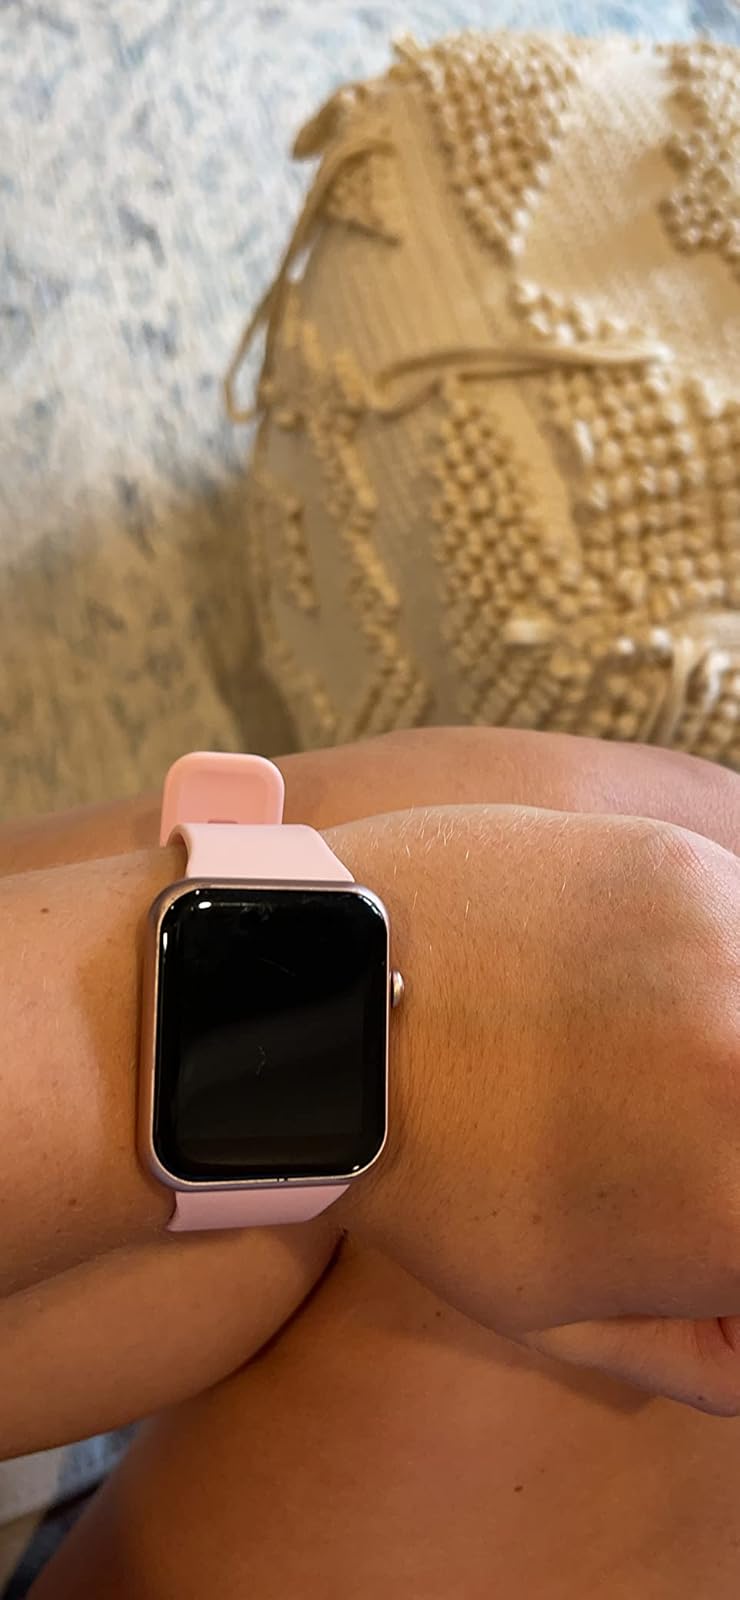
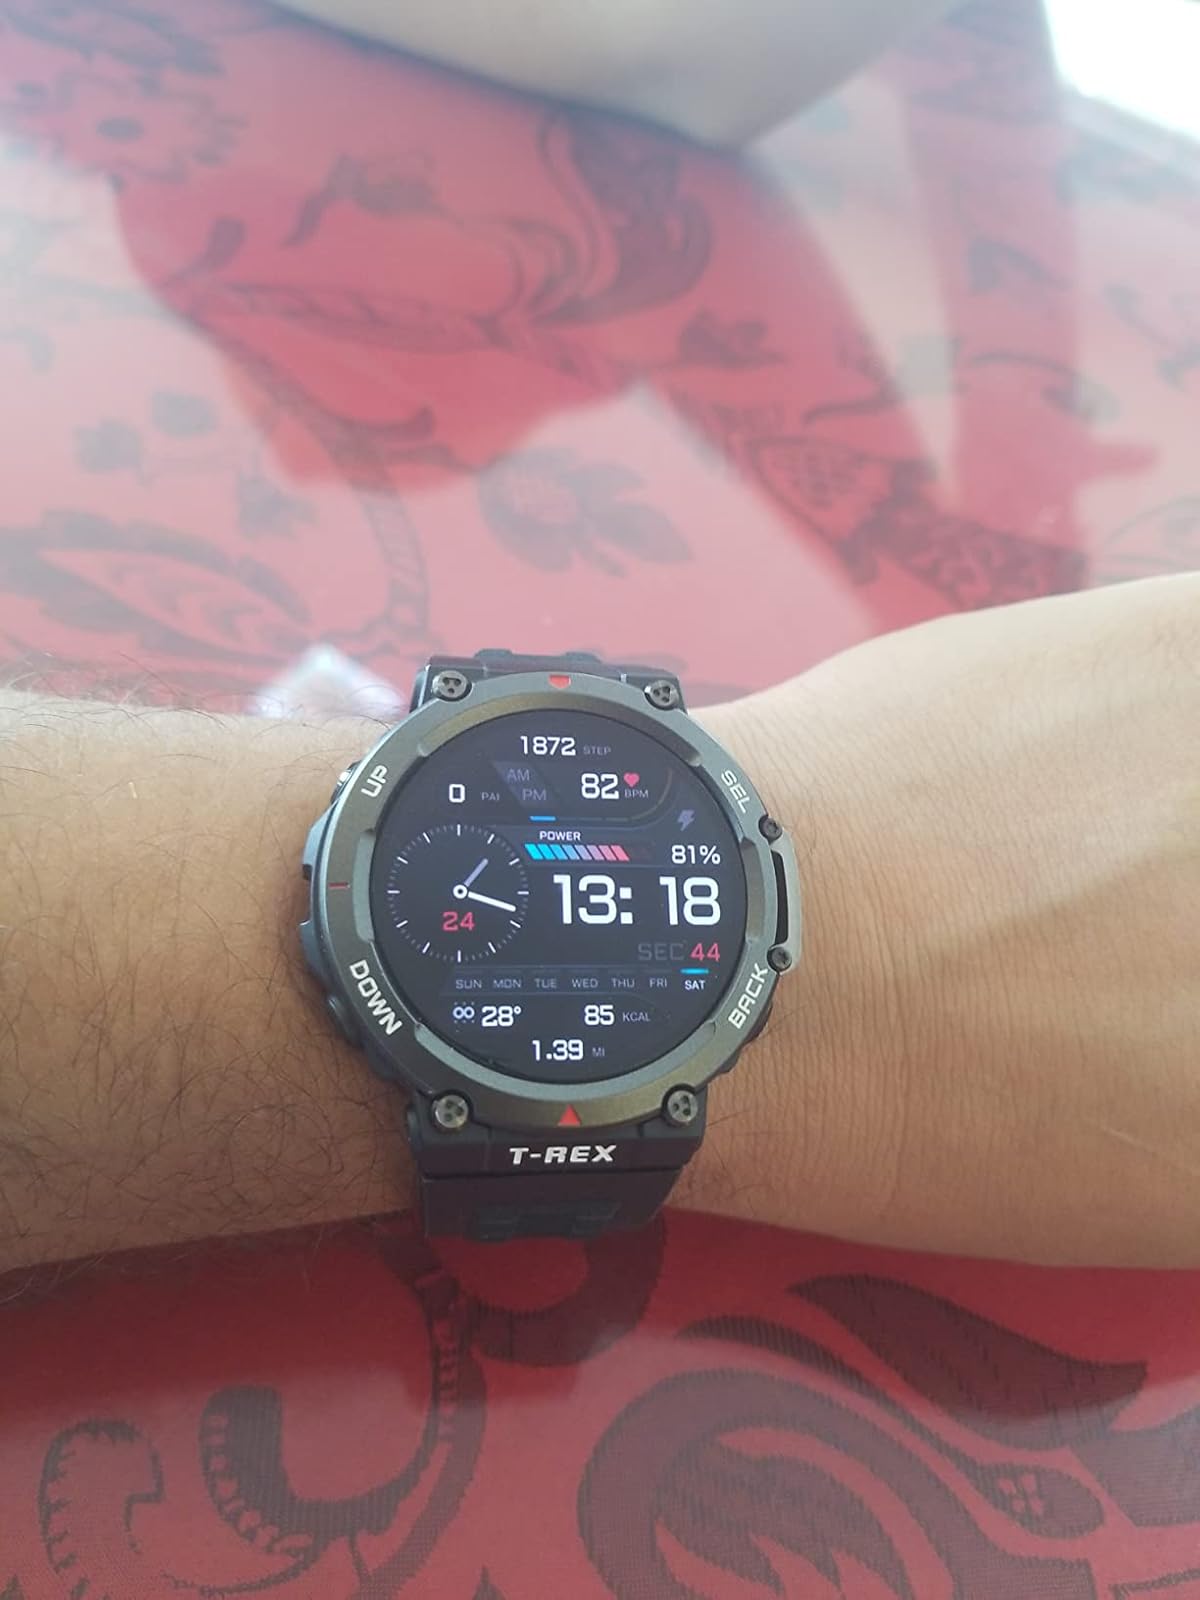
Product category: smartwatch
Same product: no